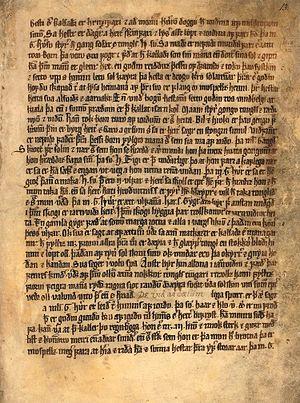
Le Codex Wormanius est un manuscrit médiéval islandais.